Princess Caprice

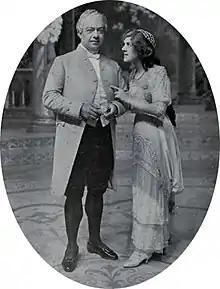
Jasomir and Clementine

One of the servant-maids was May Etheridge, who married Lord Edward Fitzgerald during the run of the show and subsequently became the Duchess of Leinster.